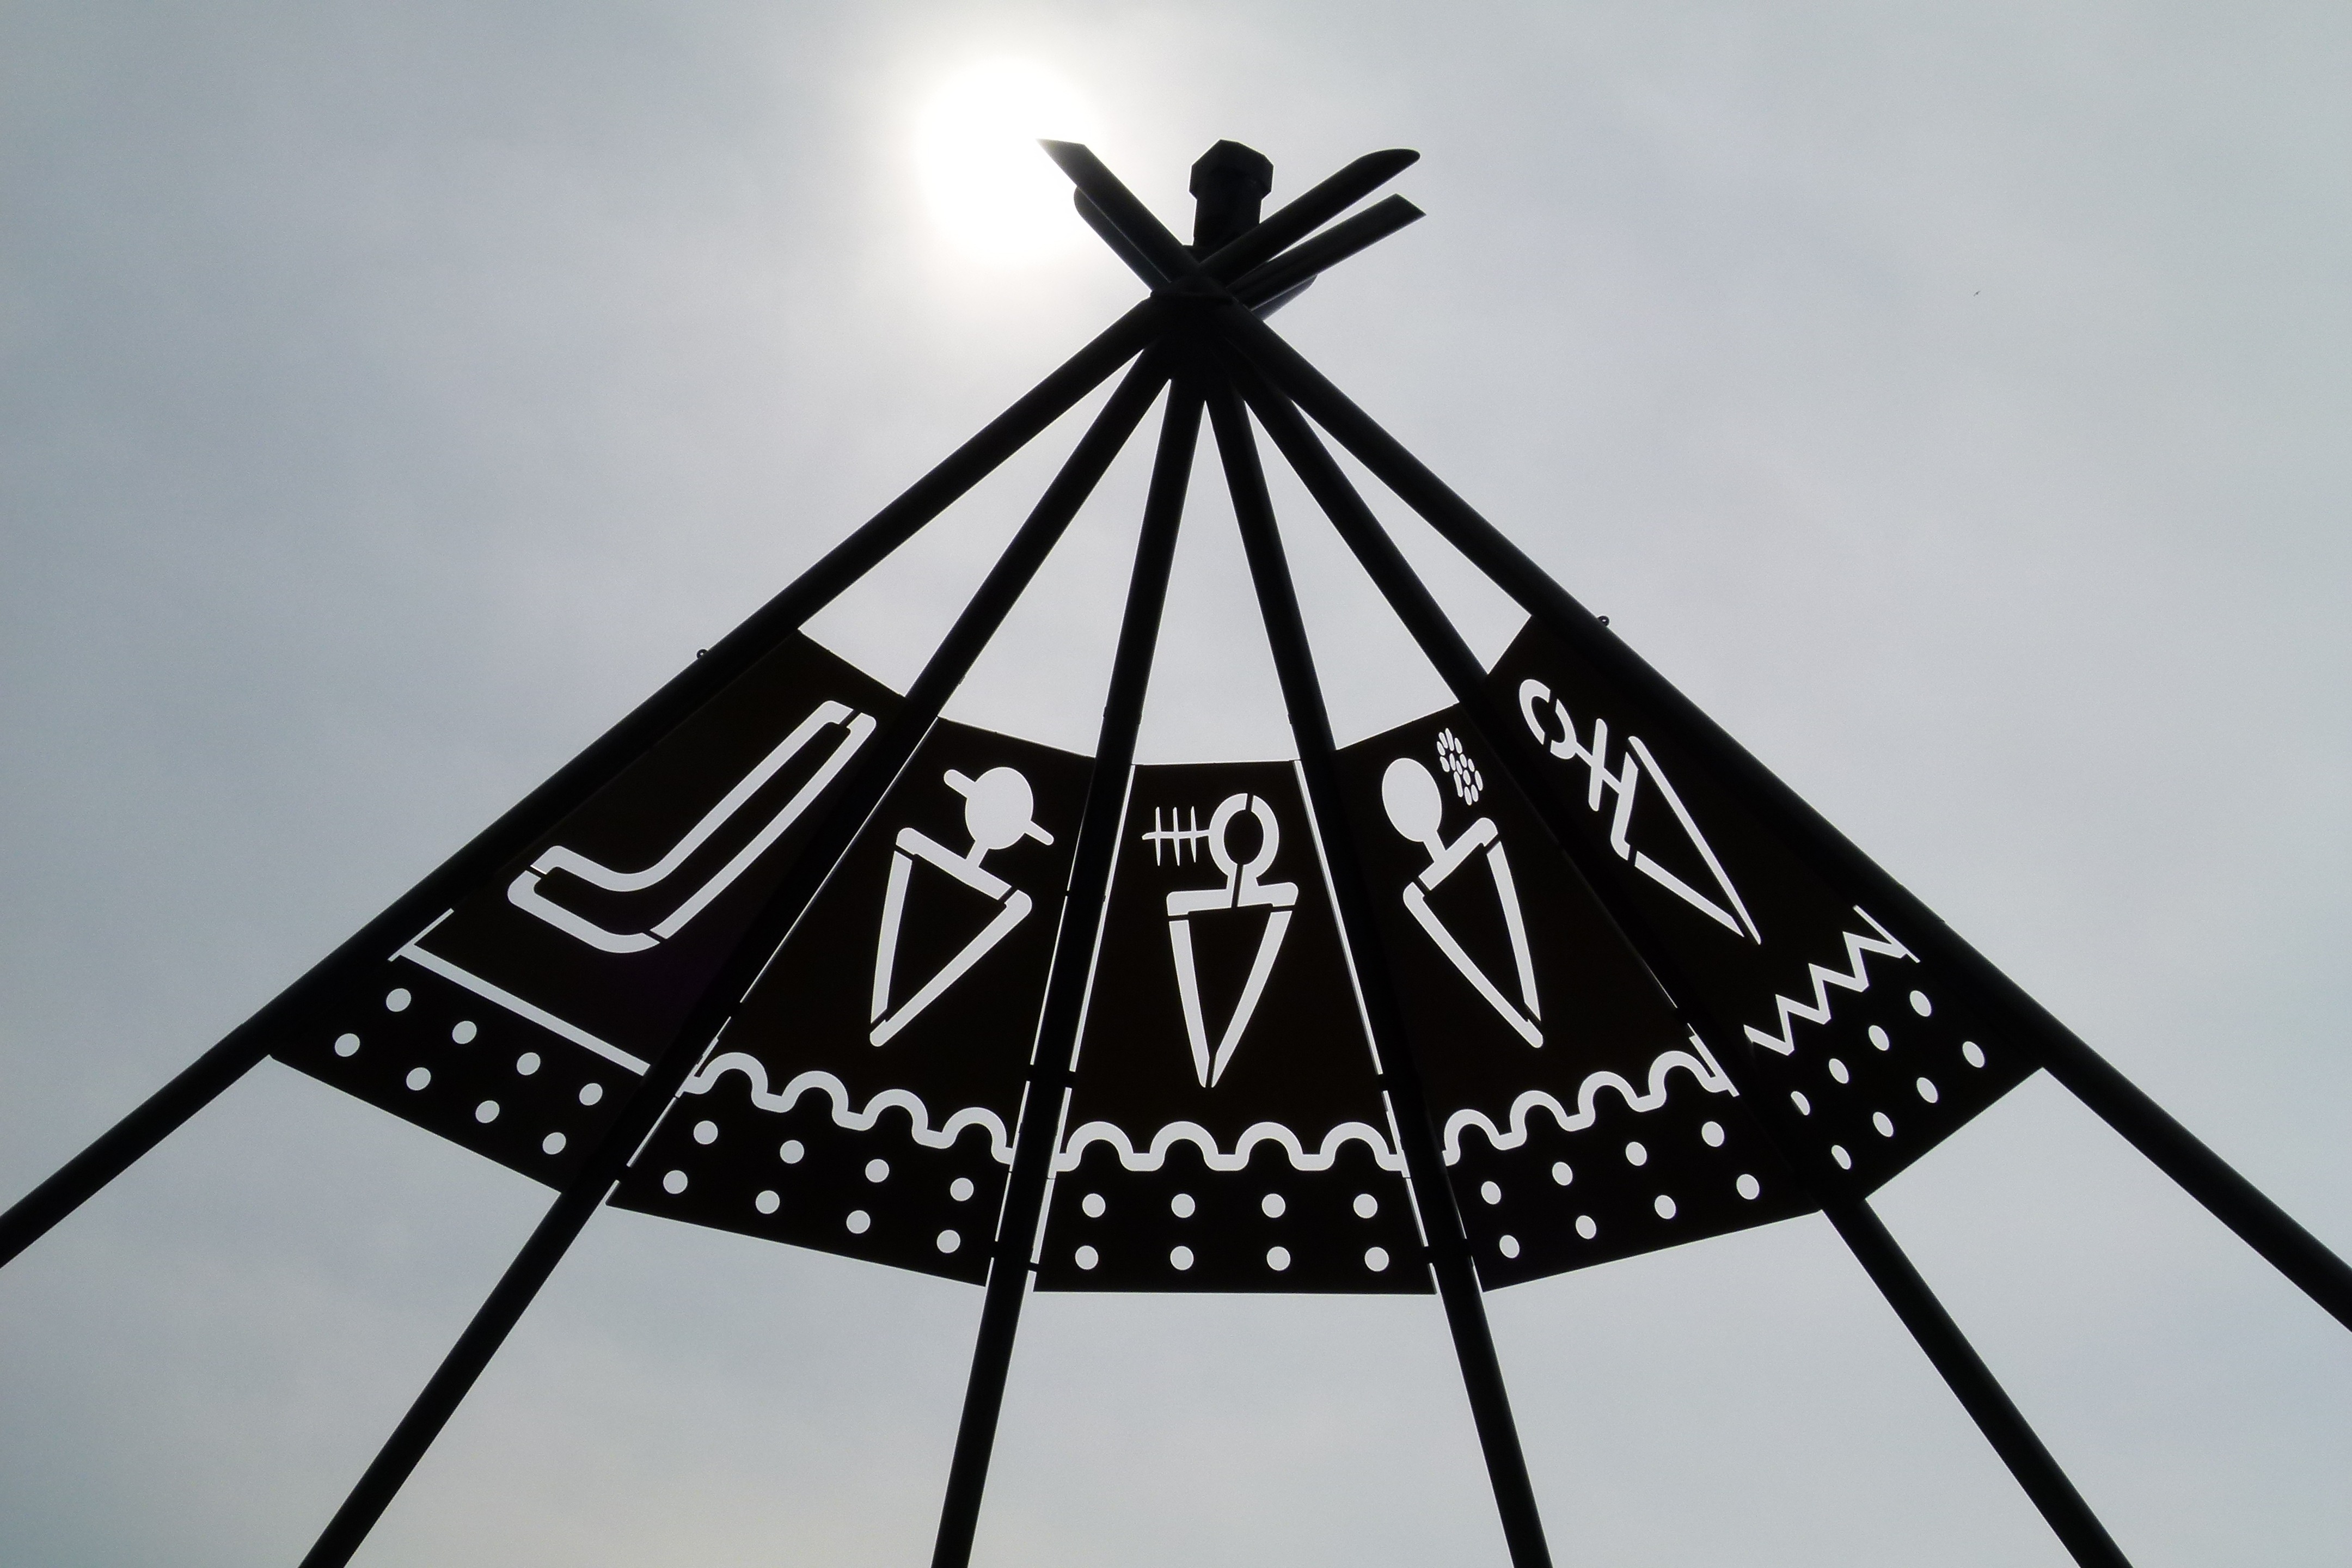
wind, sign, line, entrance, umbrella, black, lighting, native, canada, symmetry, calgary, alberta, shape, status, stampede, fashion accessory